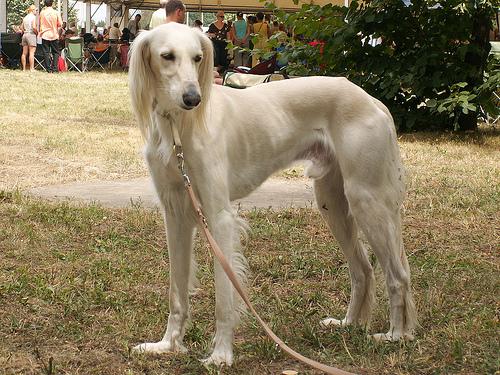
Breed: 206-n000051-Saluki